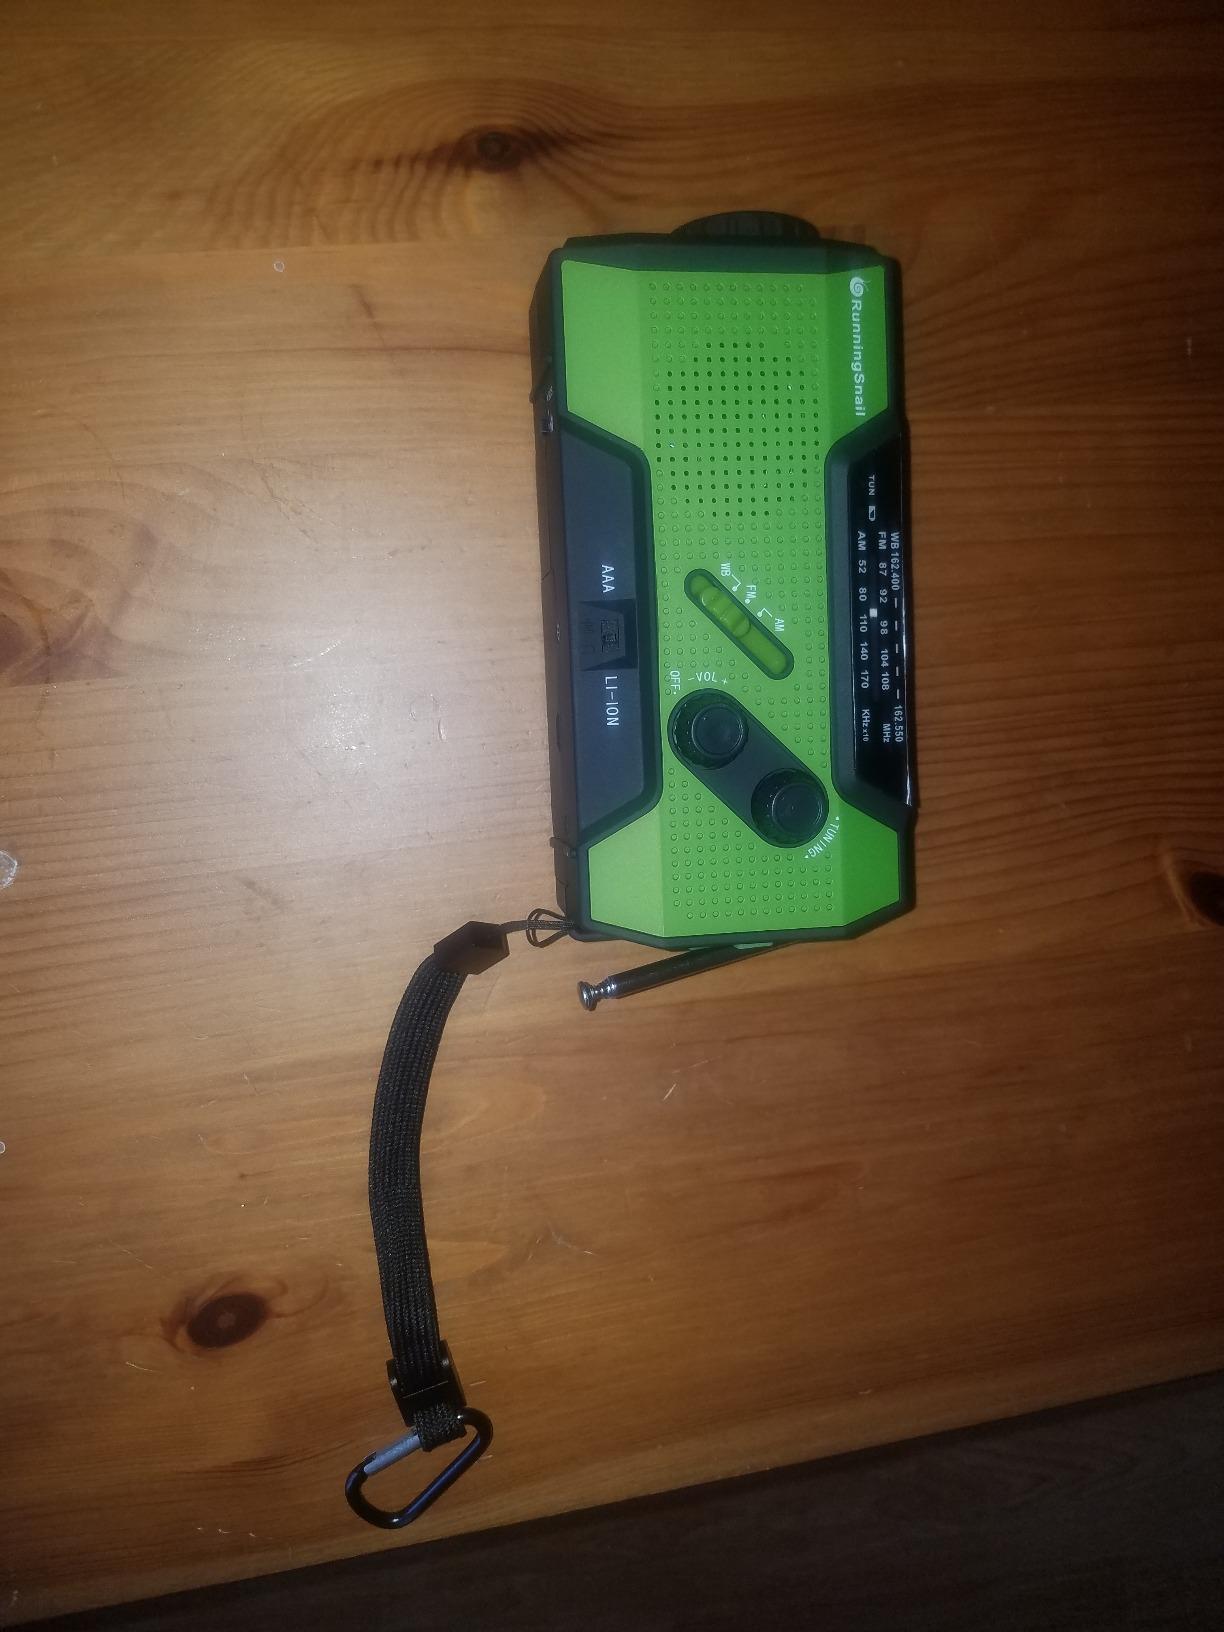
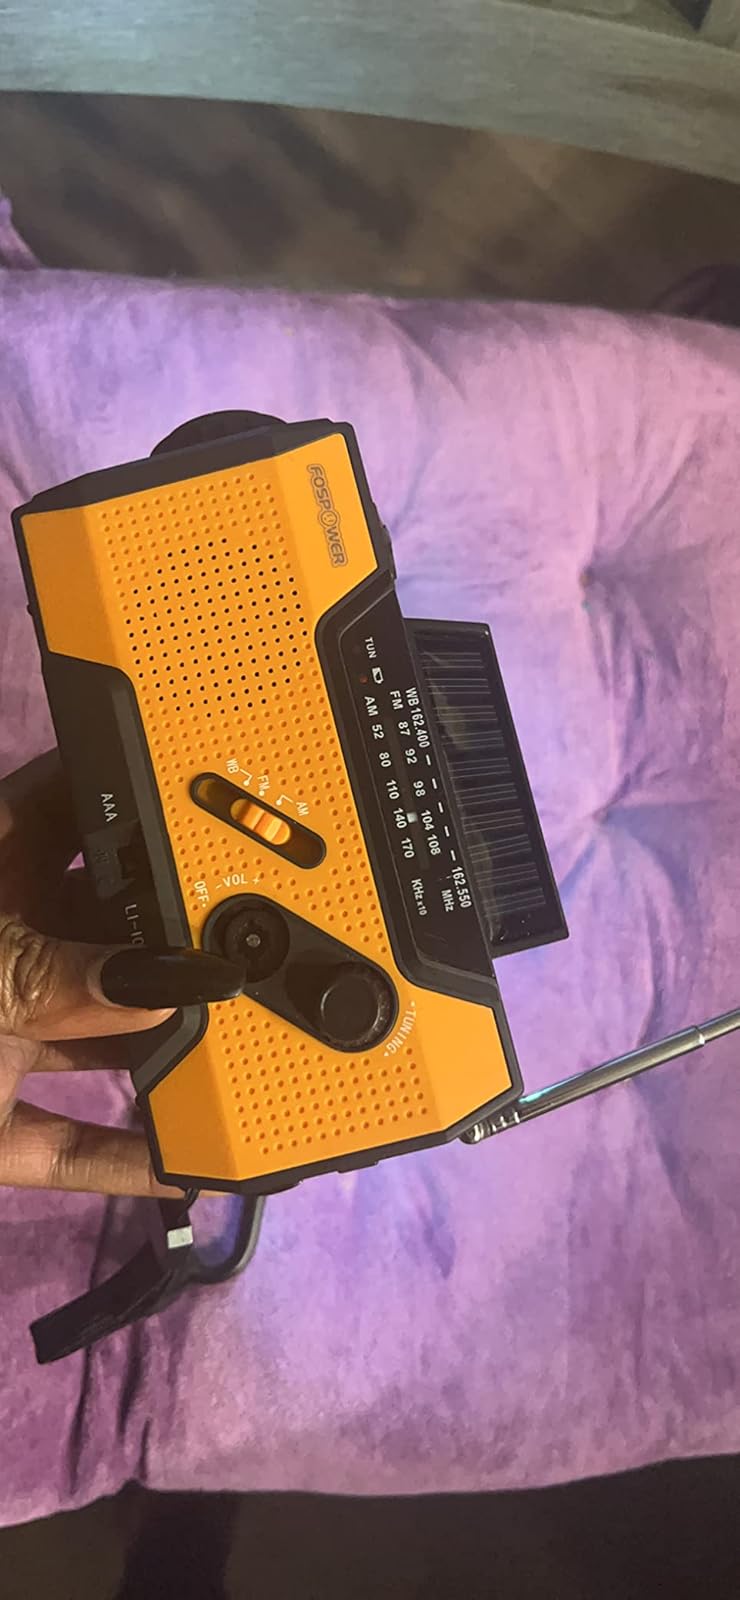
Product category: radio
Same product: no